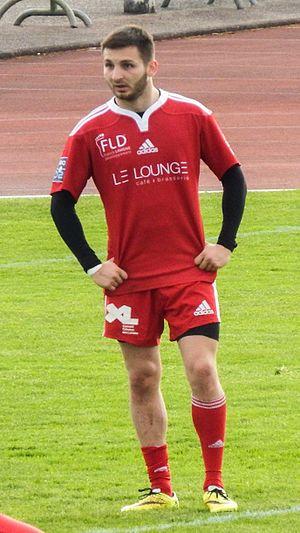
La saison 2013-2014 de l'Union sportive dacquoise est la dixième saison du club landais en seconde division du championnat de France, la cinquième consécutive depuis son retour au sein de l'antichambre de l'élite du rugby à XV français. Cette saison est la seconde consécutive à lutter pour le maintien en division professionnelle.